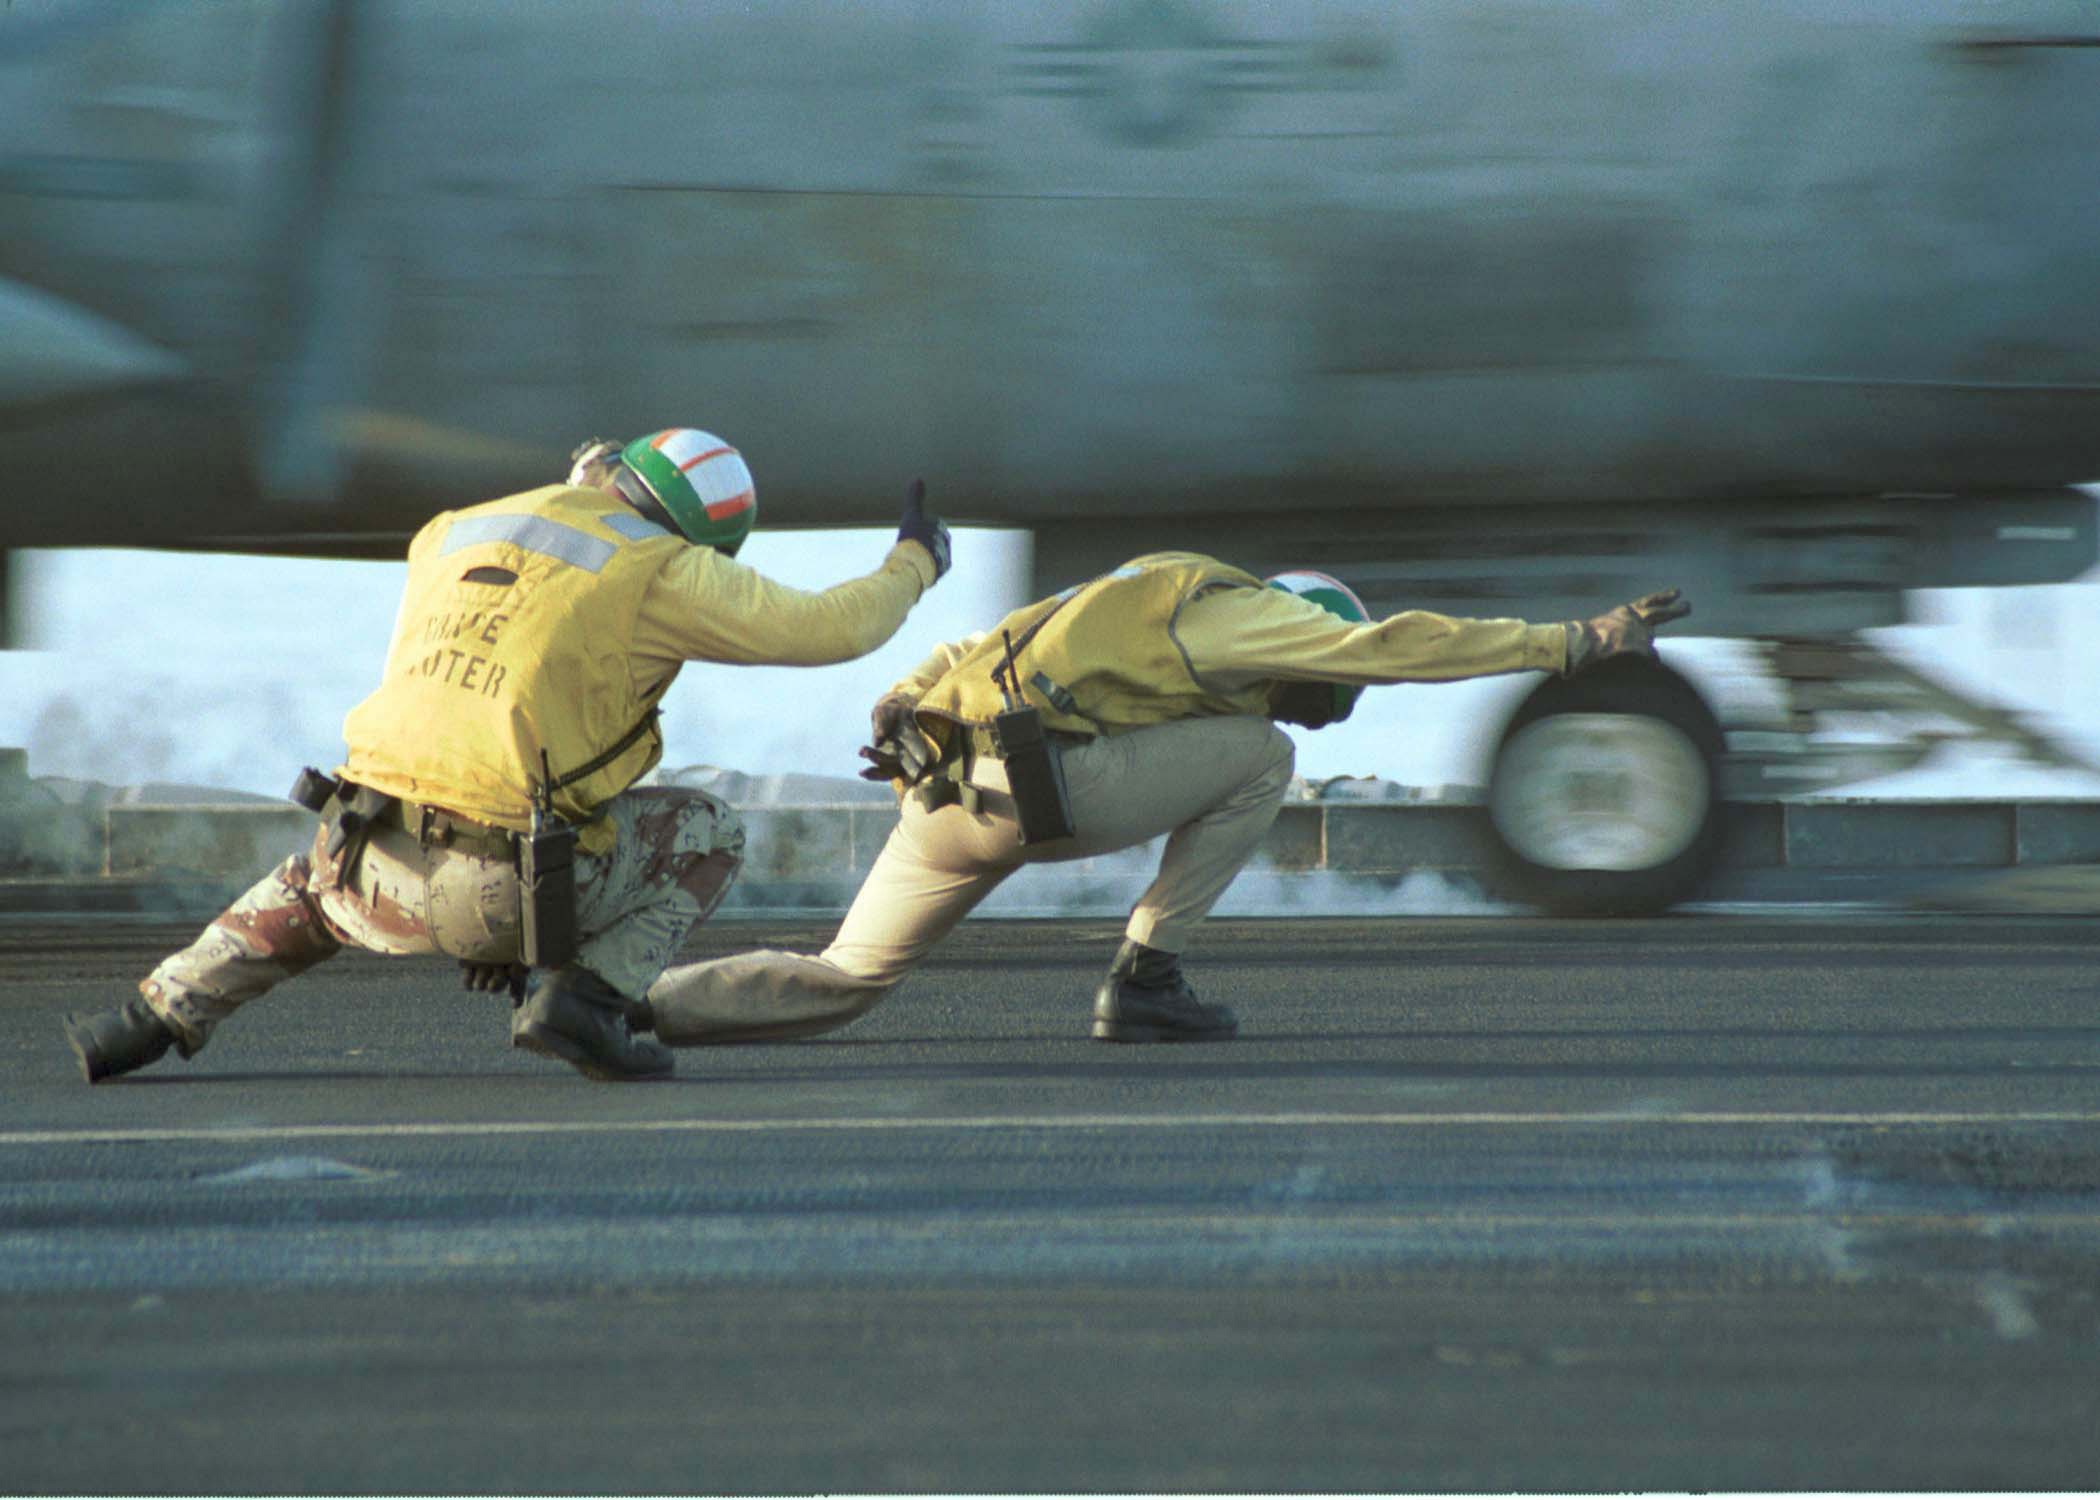
deck, aircraft, fighter jet, military, men, us navy, screenshot, take off, aircraft carrier, stunt performer, flight crew, go signal